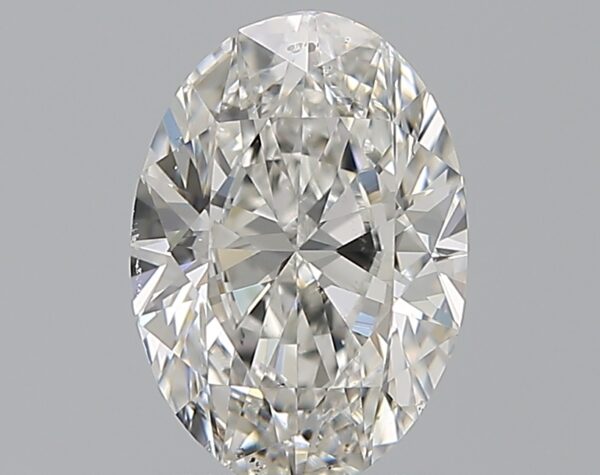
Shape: oval
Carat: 2
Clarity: SI1
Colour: F
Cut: VG
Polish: EX
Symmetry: VG
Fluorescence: ST
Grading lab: GIA
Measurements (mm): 9.95 x 6.98 x 4.29